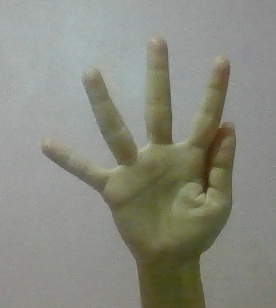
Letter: sheen